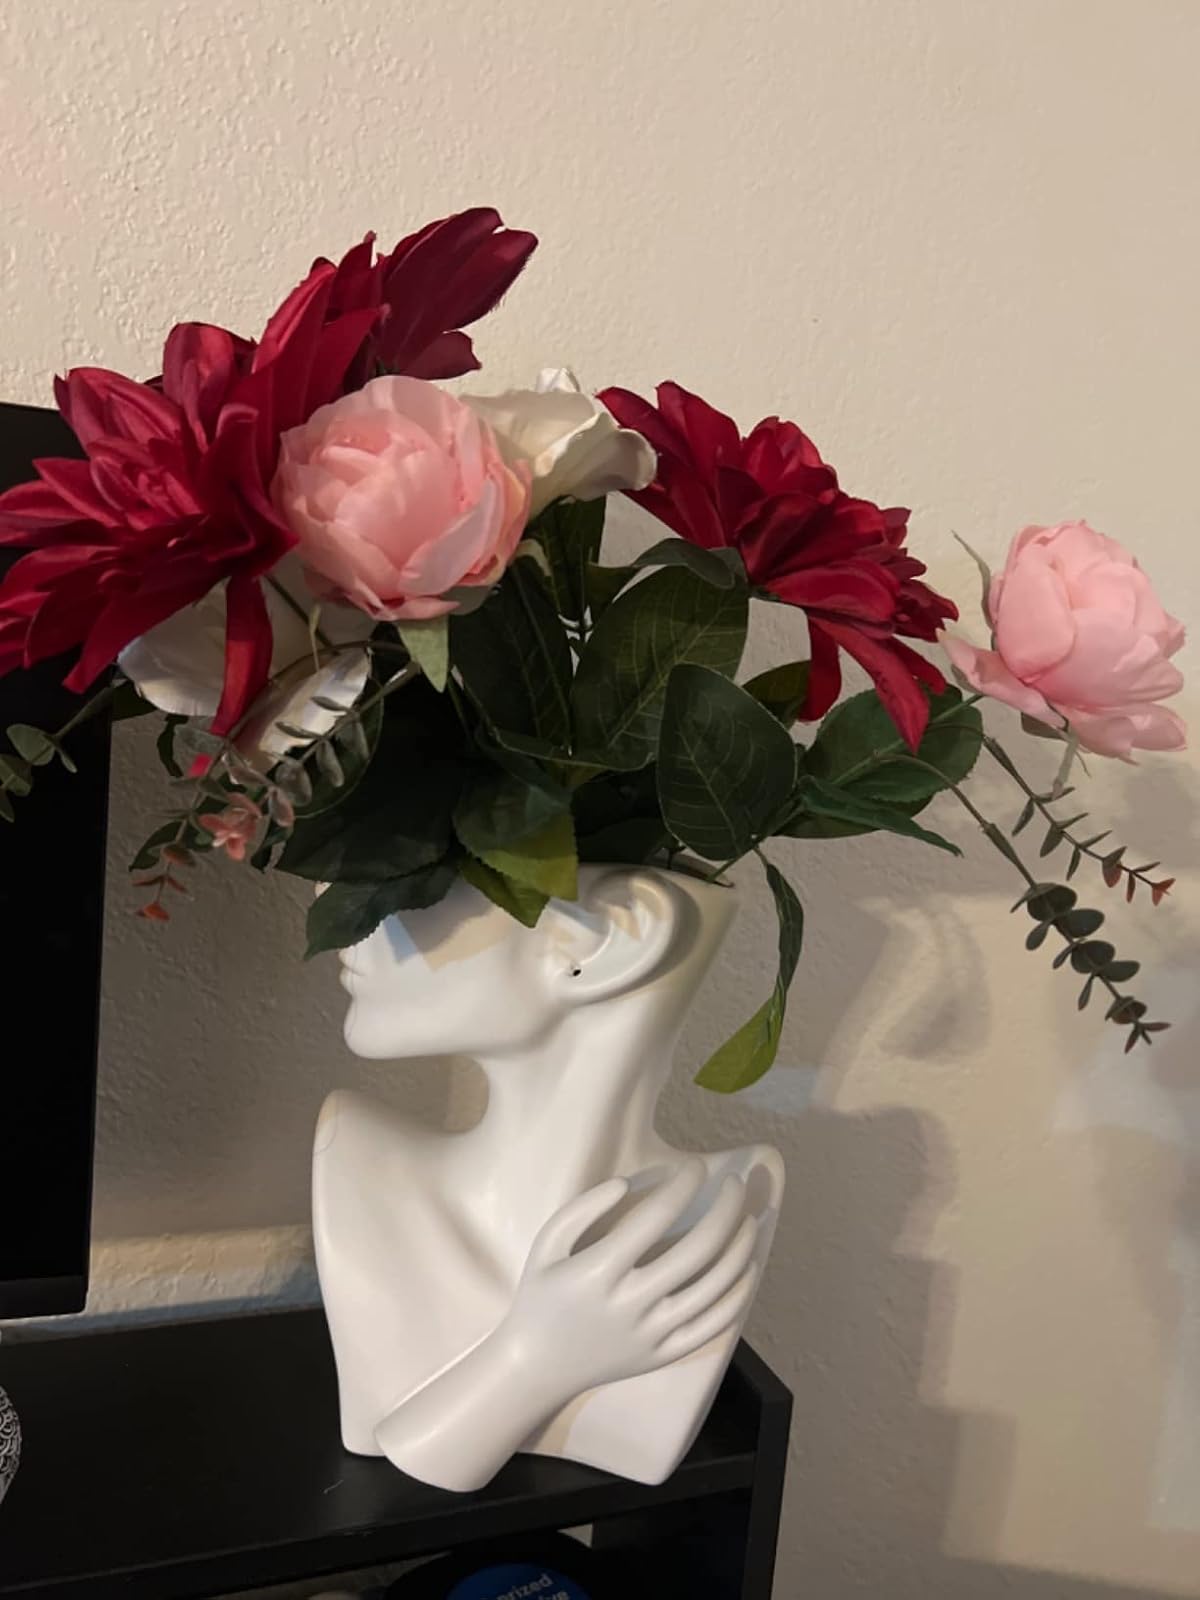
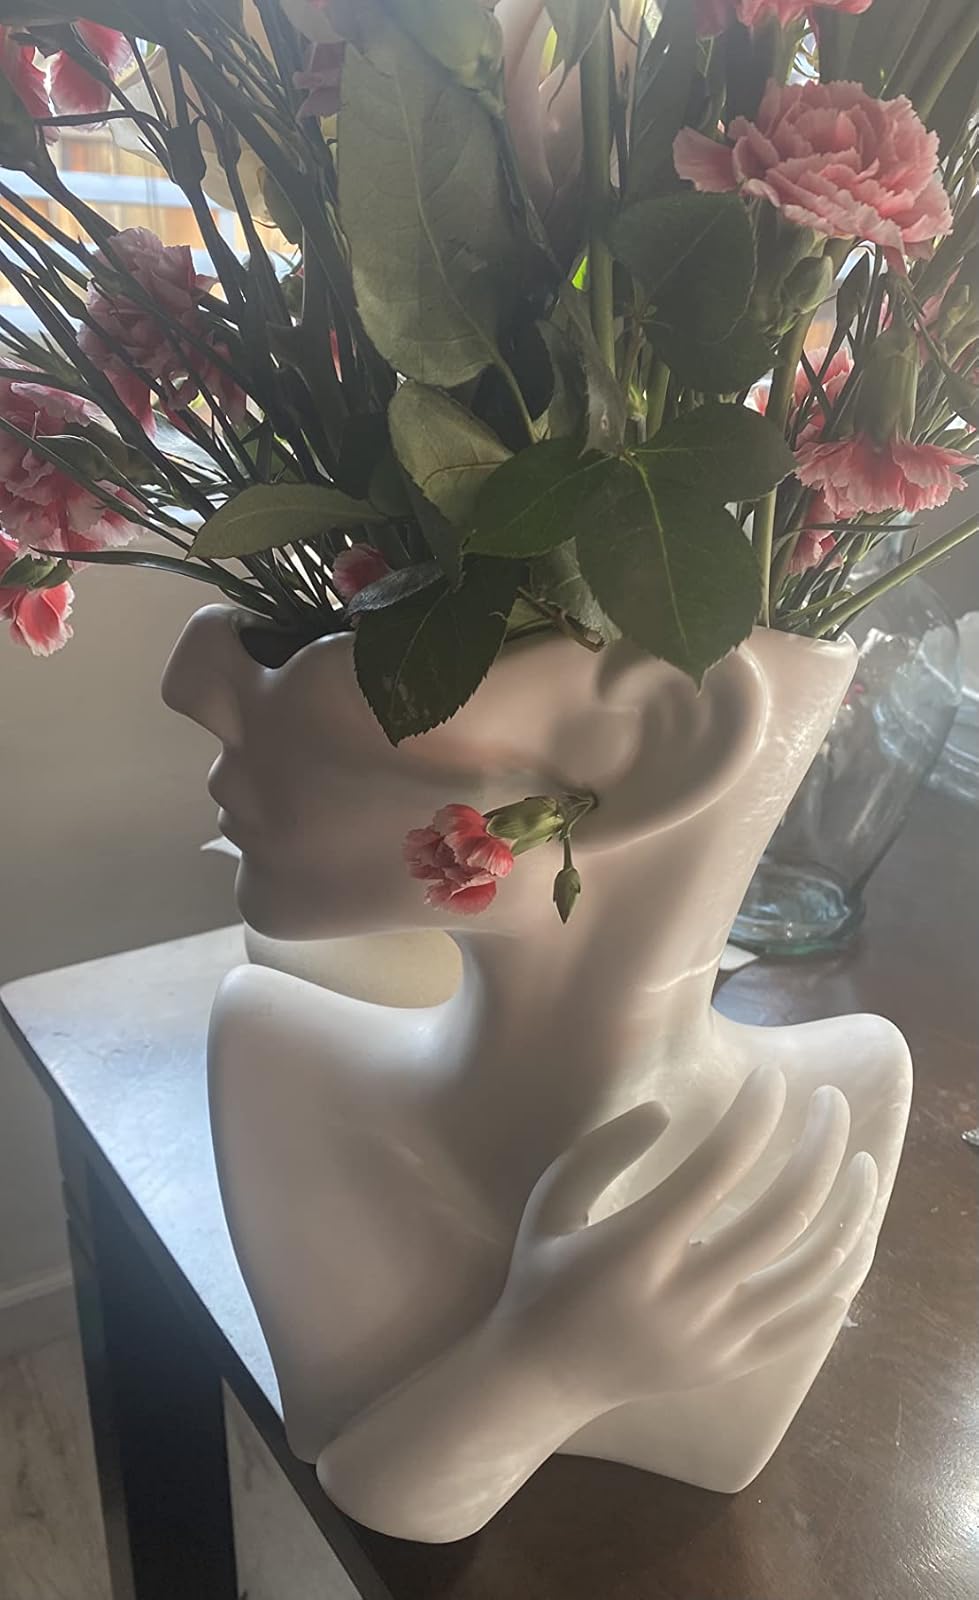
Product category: vase
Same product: yes